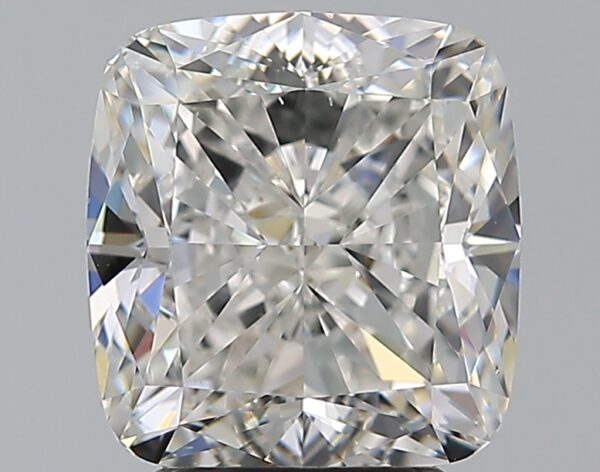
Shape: cushion
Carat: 3.76
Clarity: VS2
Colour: G
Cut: EX
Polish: EX
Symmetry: EX
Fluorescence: ST
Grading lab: GIA
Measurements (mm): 8.75 x 8.2 x 5.71